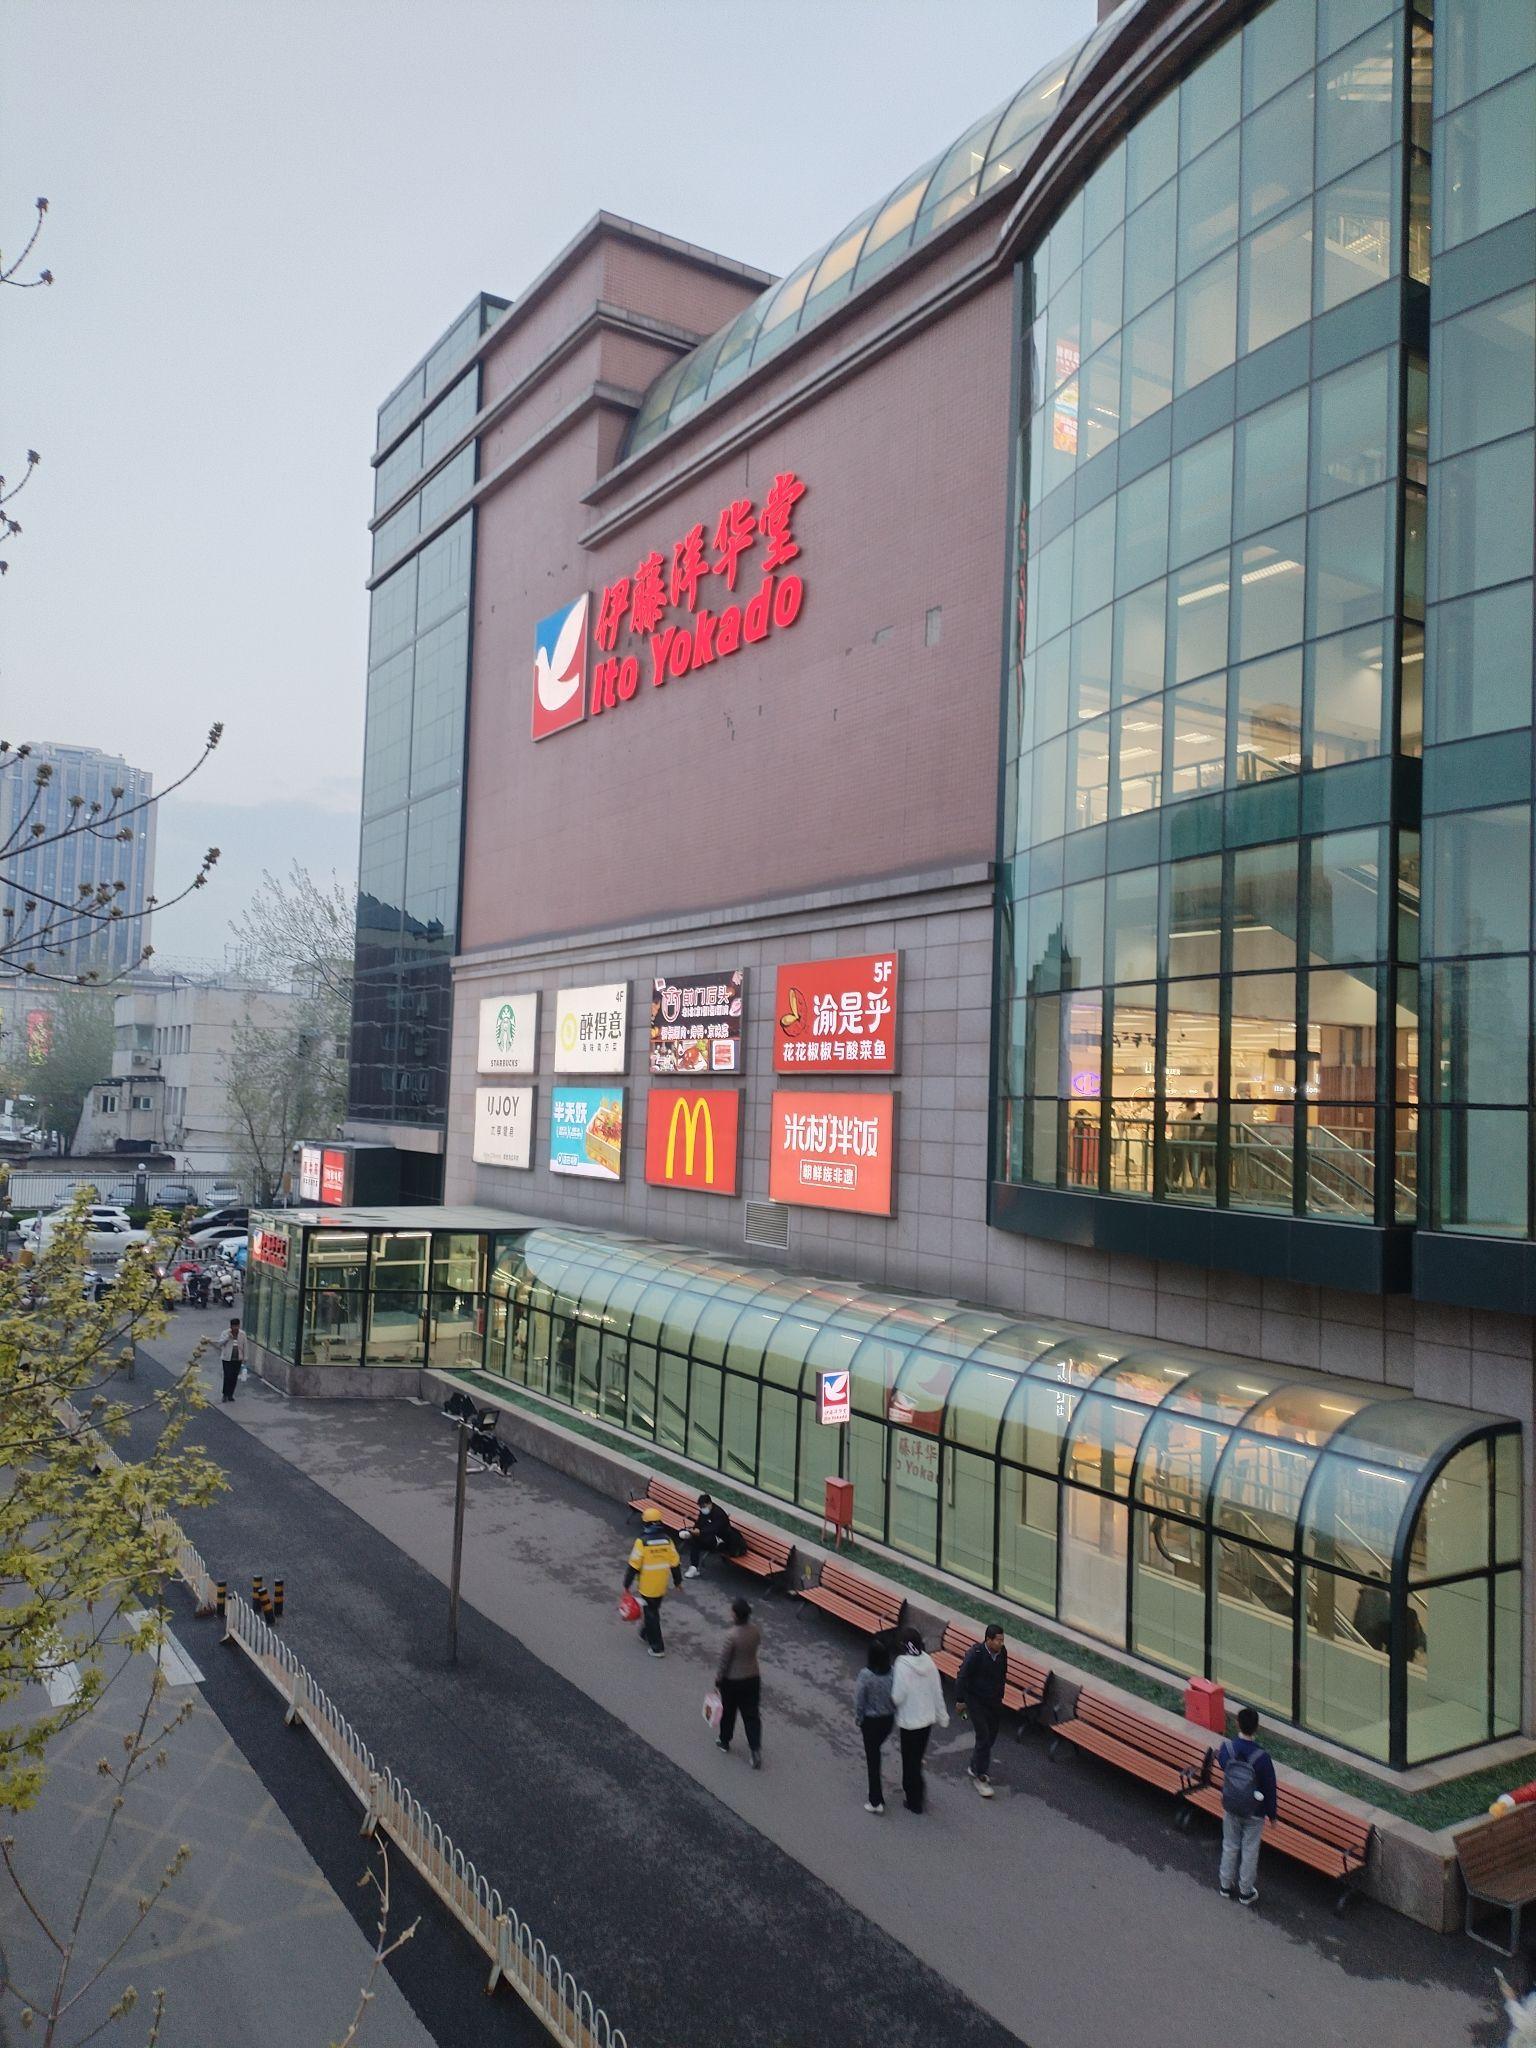
地标名称：华堂·新辰汇
所在城市：北京市·朝阳区